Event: Nepal Earthquake
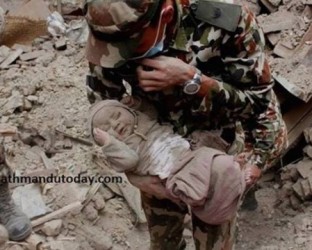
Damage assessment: damage